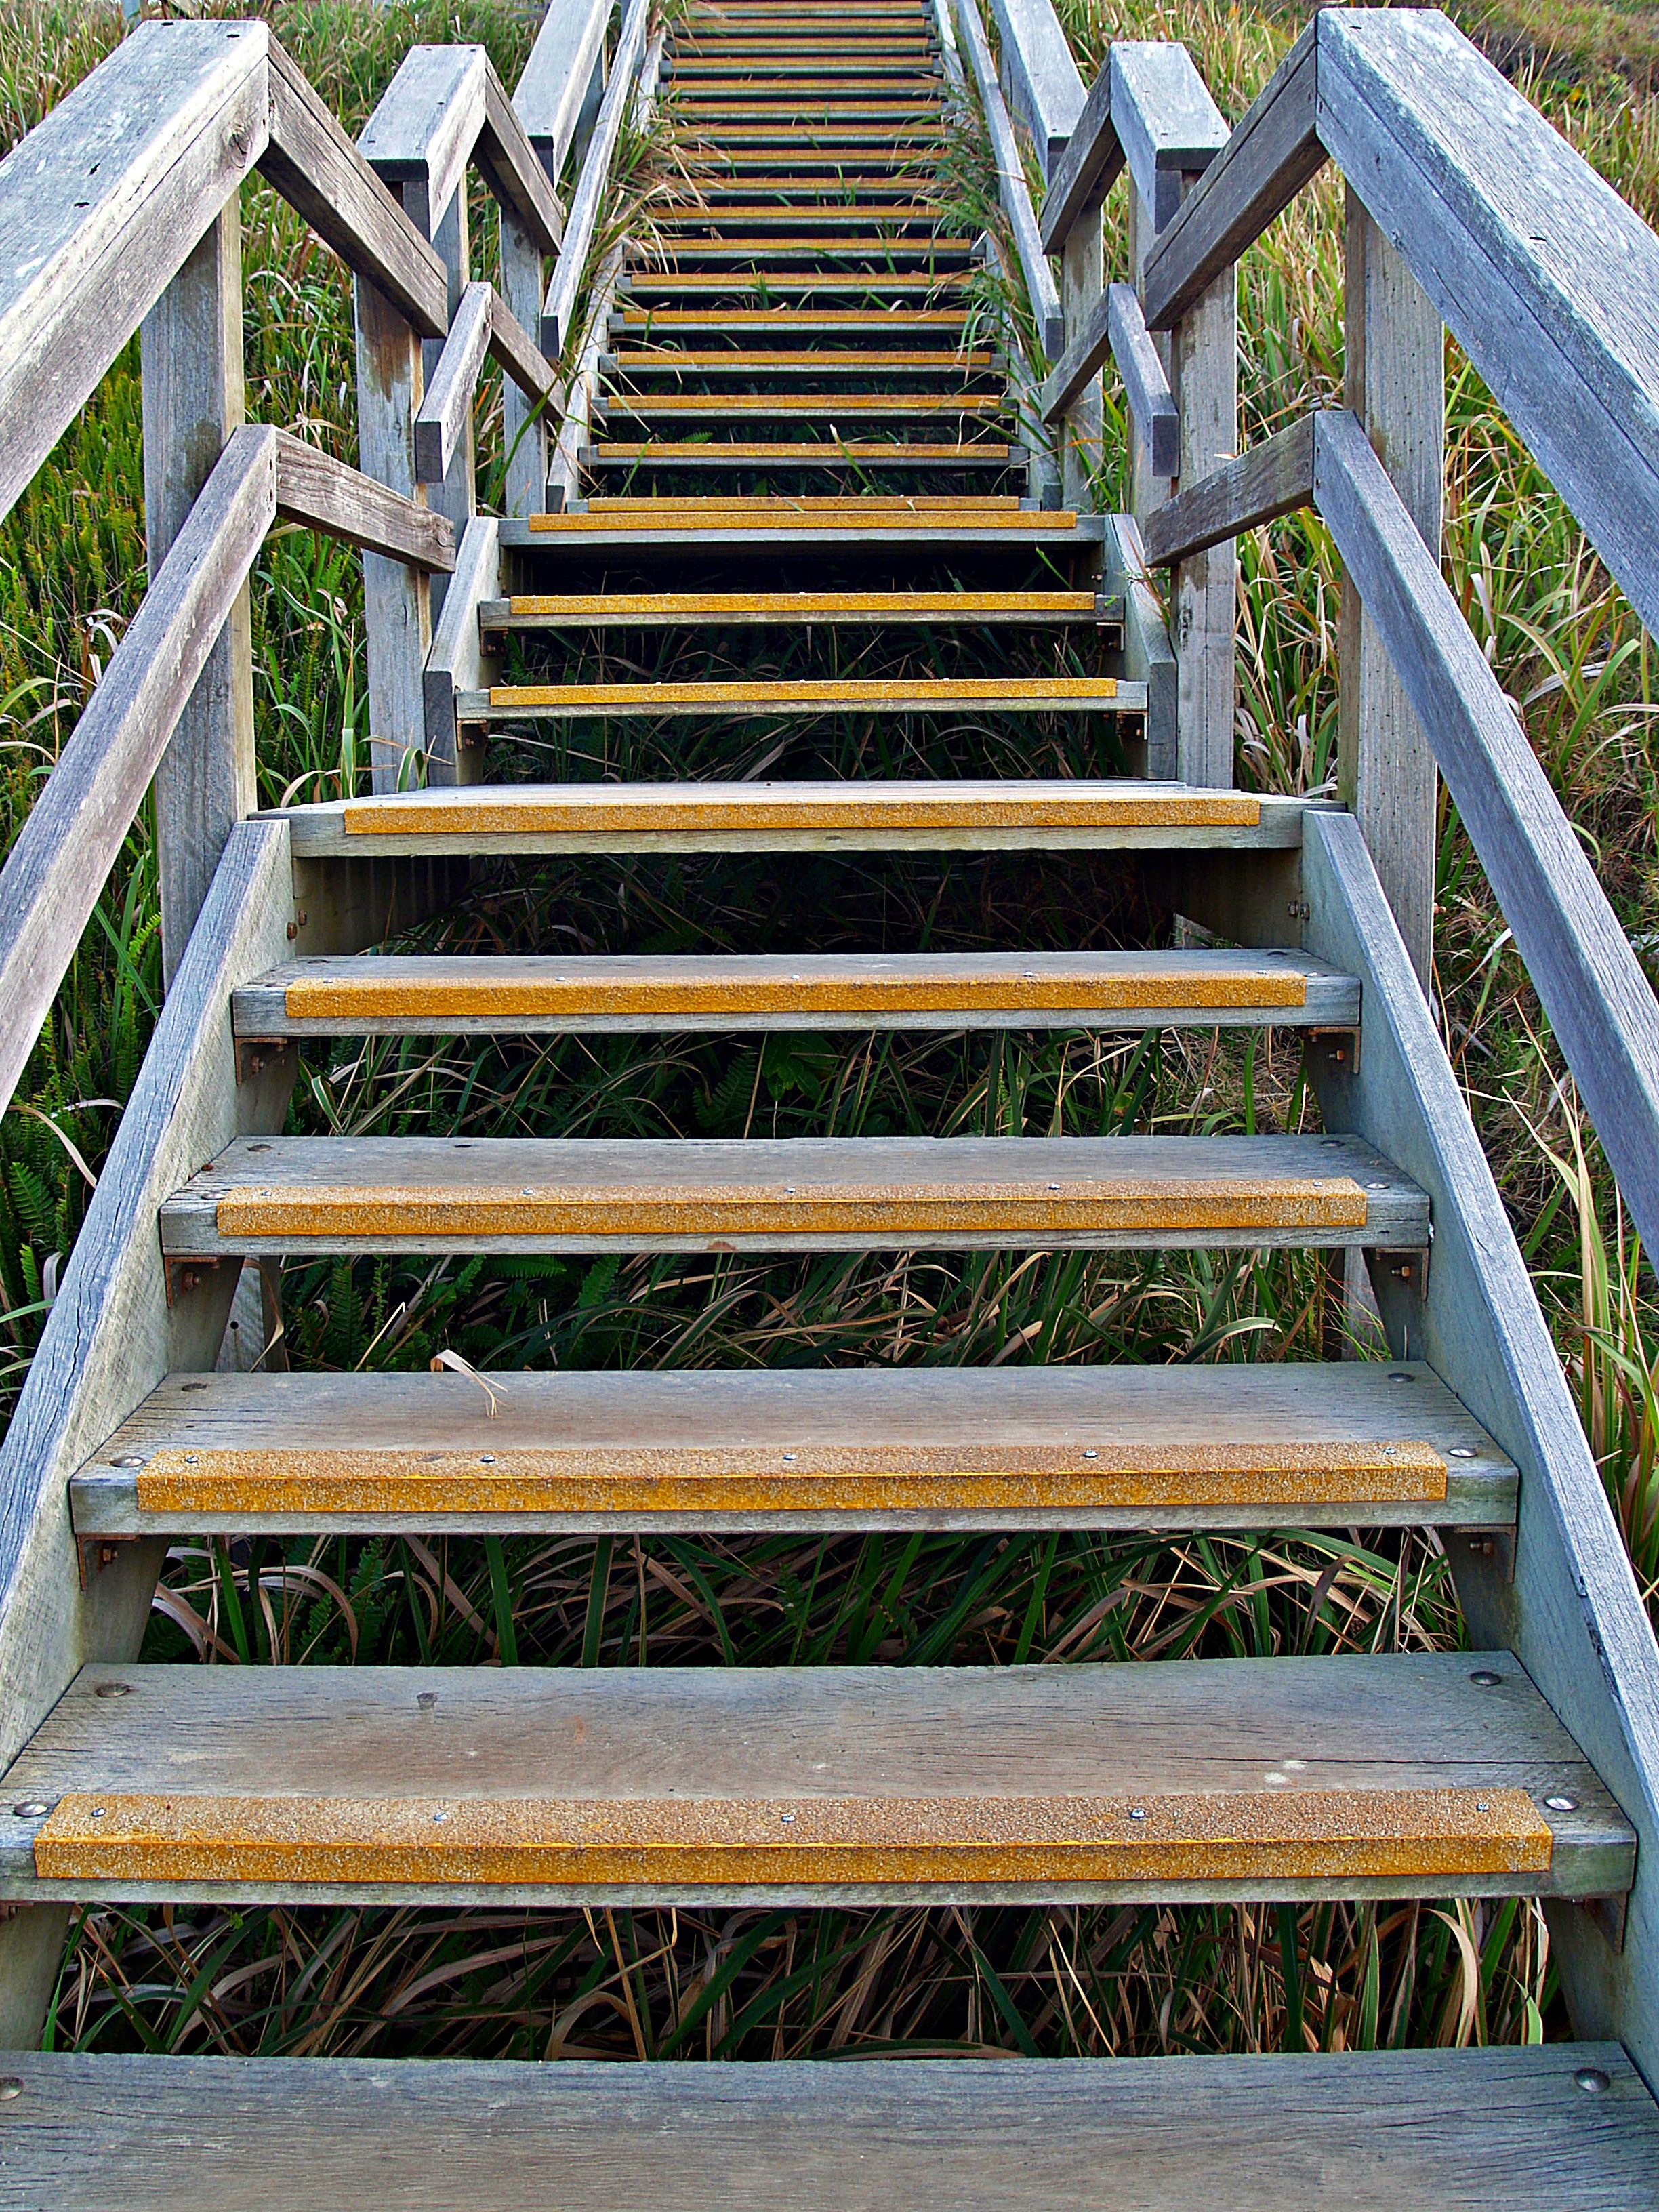
path, pathway, walking, wood, track, bridge, feet, running, run, roof, staircase, steps, walkway, walk, railing, foot, corporate, climbing, exercise, stairway, fitness, climb, handrail, outdoors, worn, stairs, up, fit, success, rising, achievement, slip, treads, ascending, ambition, outdoor structure